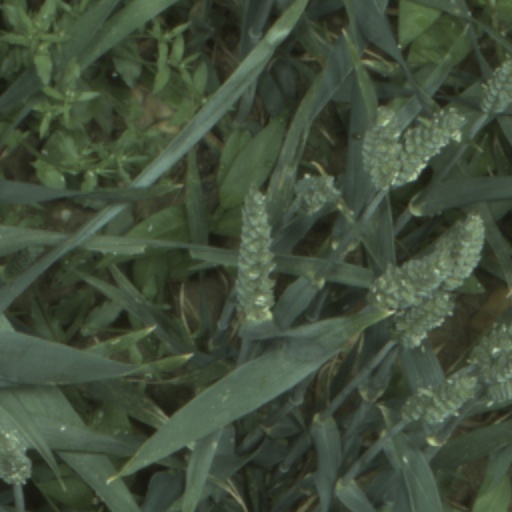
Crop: wheat